Appleby Jazz Festival

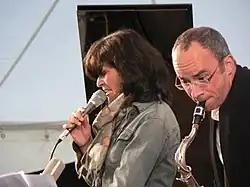
Maria Pia De Vito and Julian Arguelles at Appleby Jazz Festival 2007

The Appleby Jazz Festival was a jazz festival held annually in Appleby-in-Westmorland and organized by Neil Ferber: the first edition was in 1989 with a concert by the Stan Tracey Quartet and the last one was in 2007.